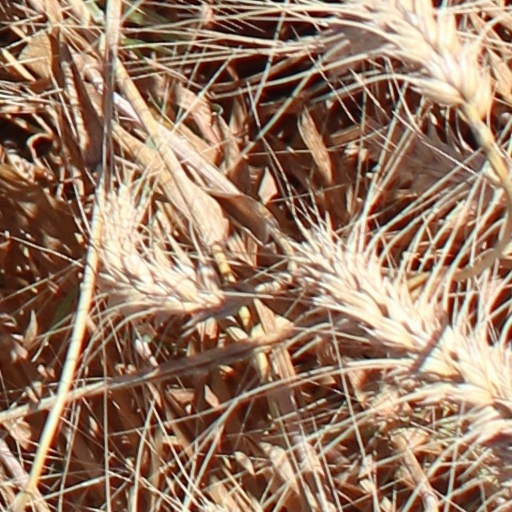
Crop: wheat